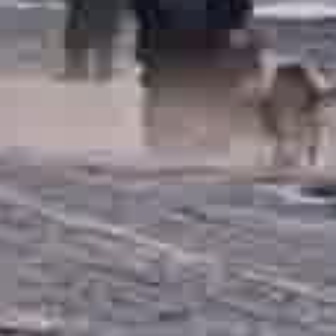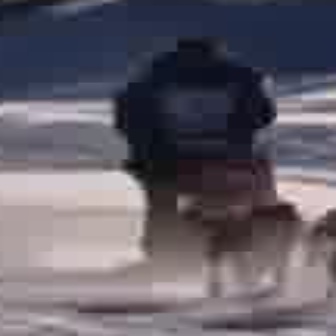
  Please identify the target specified by the bounding box [128,40,267,179] in the first image and locate it in the second image. Return the coordinates in [x_min,y_min,x_max,y_max] format.
Answer: [129,155,276,301]